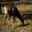
Label: deer